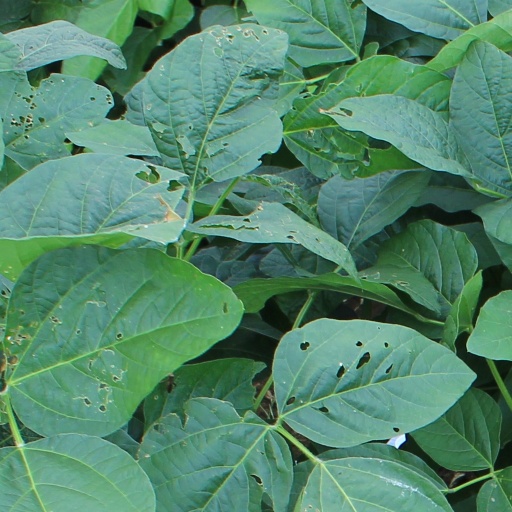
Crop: soybean